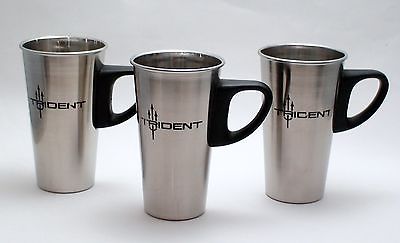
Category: mug